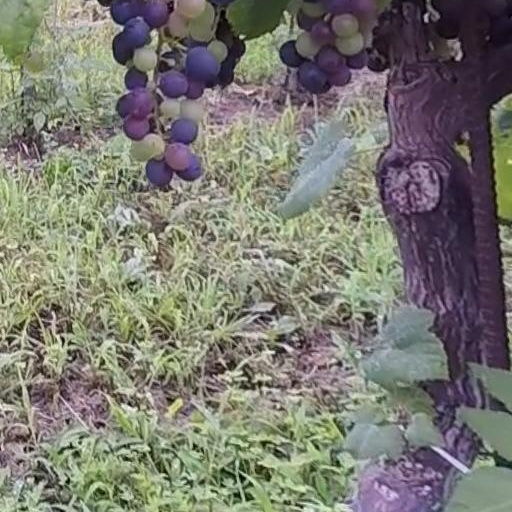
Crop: grape